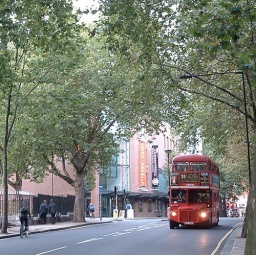
A venerable &amp;quot;Routemaster&amp;quot; bus passes the rebuilt Sadler's Well's theater in Islington